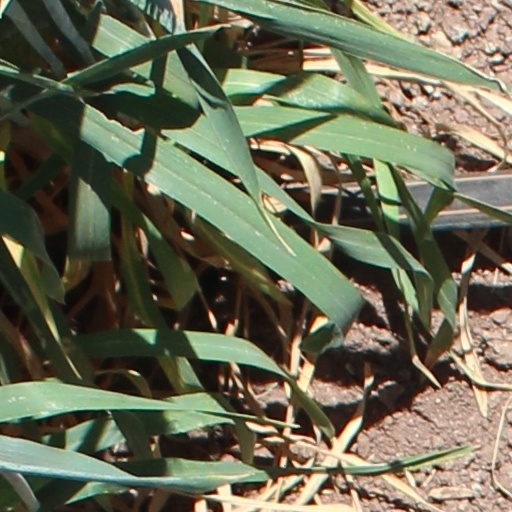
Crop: wheat